Metal ammine complex

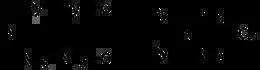
Structural representations used by Alfred Werner (right) and Sophus Mads Jørgensen for one isomer of the dichloride salt of the complex .

Ammine complexes played a major role in the development of coordination chemistry, specifically determination of the stereochemistry and structure. They are easily prepared, and the metal-nitrogen ratio can be determined by elemental analysis. Through studies mainly on the ammine complexes, Alfred Werner developed his Nobel Prize-winning concept of the structure of coordination compounds (see Figure).